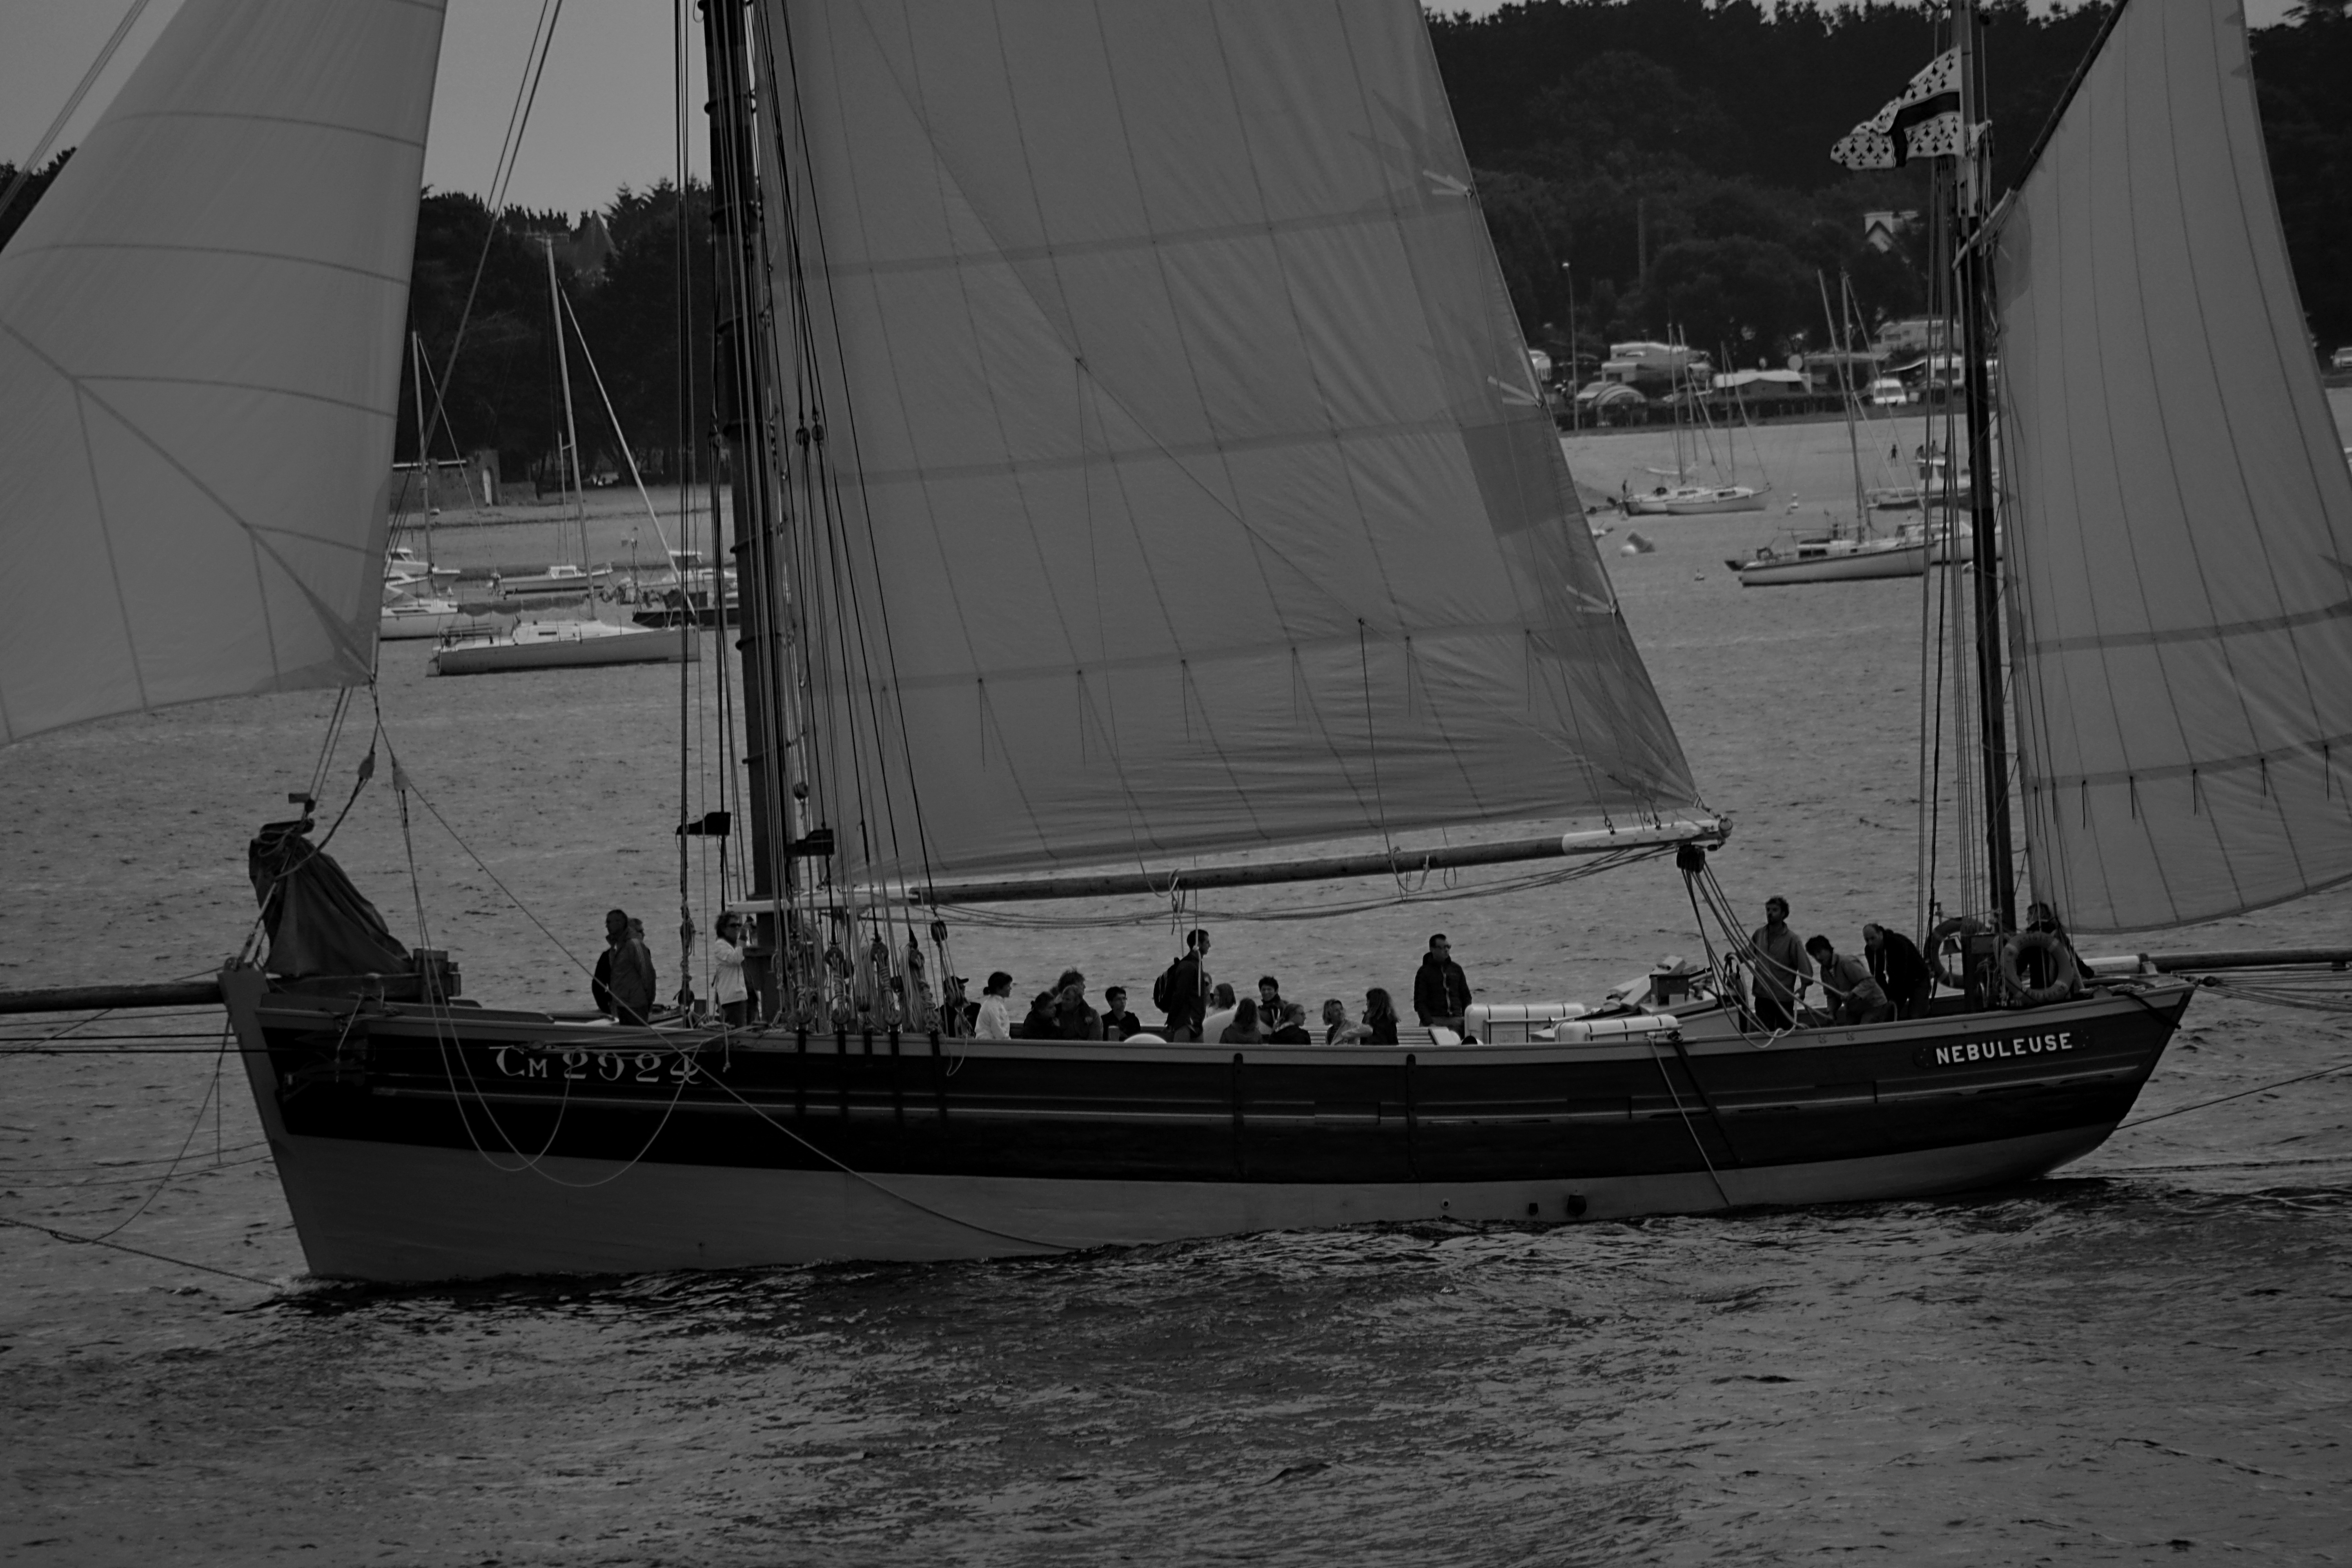
sea, water, black and white, wood, boat, ship, transport, vehicle, mast, sailing, monochrome, sailboat, sail, marine, navigation, sailing vessel, watercraft, schooner, windjammer, sailing boat, sailing ship, old rig, tall ship, monochrome photography